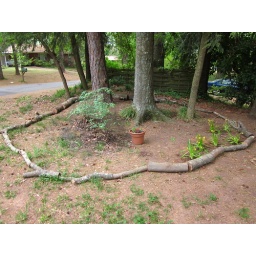
We are making a new flower bed in our front yard!